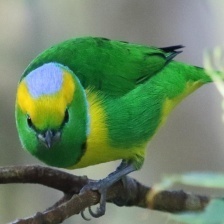
Species: GOLDEN CHLOROPHONIA
Scientific name: CHLOROPHONIA CALLOPHRYS